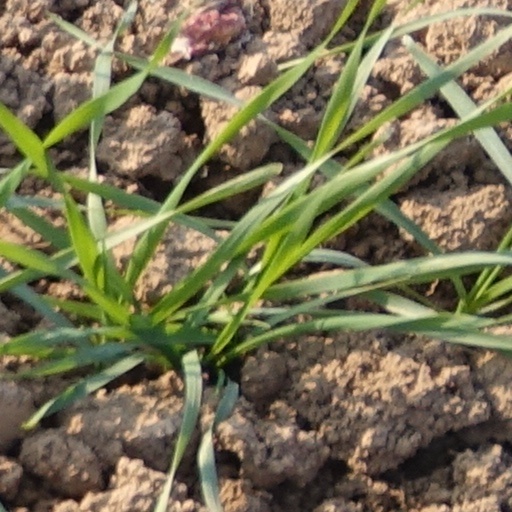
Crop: wheat